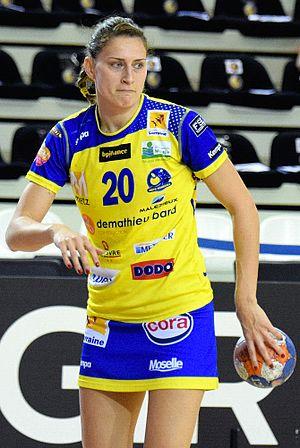
Sladjana Pop-Lazic , le 31 janvier 2016 lors du match Issy Paris Hand / Metz Handball pour le compte de la 14e journée. Au stade Robert Carpentier à Issy-les-moulineaux.
Slađana Pop-Lazić, née le 26 juillet 1988 à Belgrade, est une joueuse internationale serbe de handball, évoluant au poste de pivot au Brest Bretagne Handball depuis 2017.